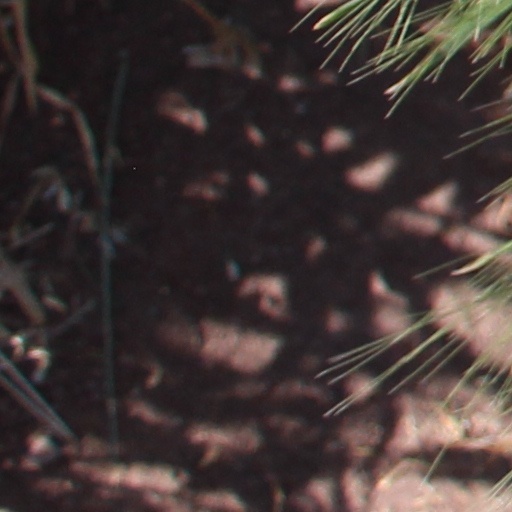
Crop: wheat